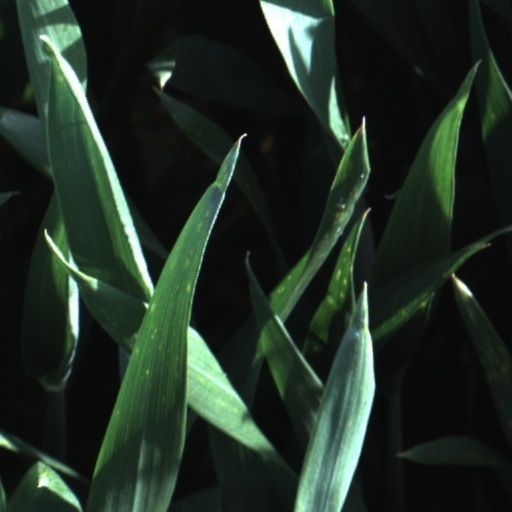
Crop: wheat